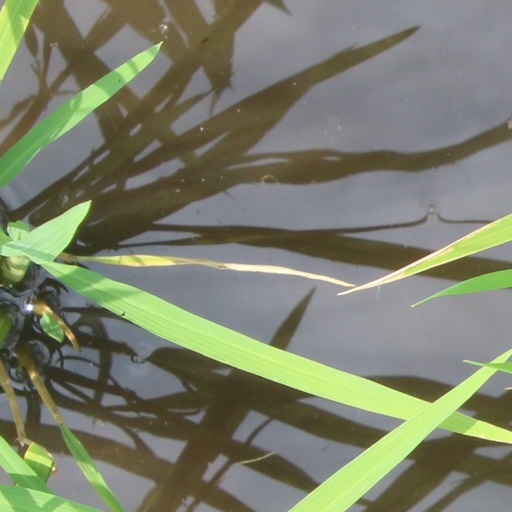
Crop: rice